Royal Artillery Museum

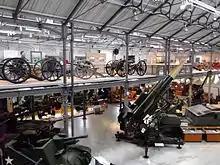
Part of the museum collection as presented in Firepower's Gunnery Hall, with 20th-century pieces on the ground floor and older items above

In 1820 the Repository collection found a new home in a building of unusual provenance, secured for this purpose by the son of the Repository's founder (also named William Congreve). The Rotunda was initially erected in London in 1814 as an elaborate temporary marquee in the grounds of Carlton House. It was built for a ball given by the Prince Regent in honour of the Duke of Wellington in anticipation of victory over Napoleon Bonaparte; designed by John Nash, it was made to resemble a military bell tent. After the victory celebrations were over the building languished without a use; but in 1818 the Prince Regent authorised the Rotunda's removal to Woolwich "to be appropriated to the conservation of the trophies obtained in the last war, the artillery models, and other military curiosities usually preserved in the Repository" and it was rebuilt on the eastern edge of the Repository Grounds.